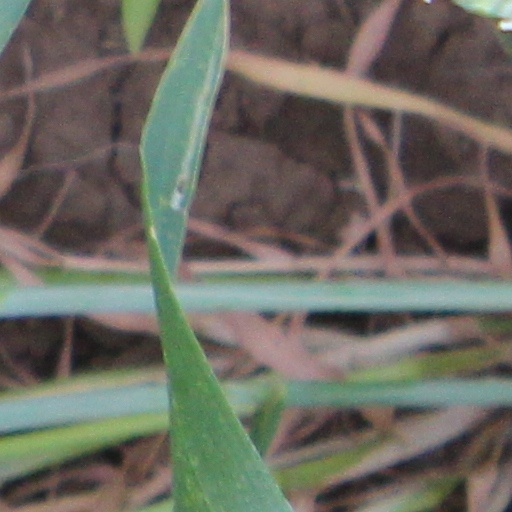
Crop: wheat